47th Mechanized Brigade (Ukraine)

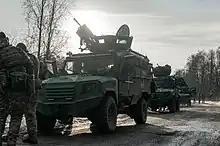
47th Brigade Panthera T6

In late July, the BBC visited the 47th Mechanized Brigade, which was fighting in "southern Ukraine". General Oleksandr Tarnavskyi said that the number of minefields meant that the advance must be undertaken by soldiers and not armored units. A repair workshop had a dozen vehicles being repaired, mostly M2 Bradleys. The BBC team also traveled around the southern front and saw Mastiff armored vehicles, supplied by Britain, damaged and destroyed. The 47th has used its older Soviet-era equipment, such as the T-64 tank to clear minefields. These tanks are fitted with rollers to try and detonate landmines. However, Russian mines are being stacked on top of each other. One T-64 commander said that a roller was destroyed after one explosion when typically it could withstand four explosions. Russian forces had started to leave trenches abandoned but filled with remote-controlled mines. Once Ukrainian forces entered the trench, there was an immediate explosion.